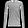
Label: Pullover